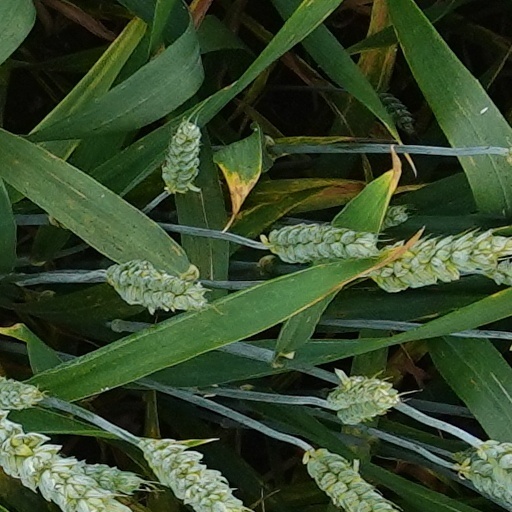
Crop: wheat